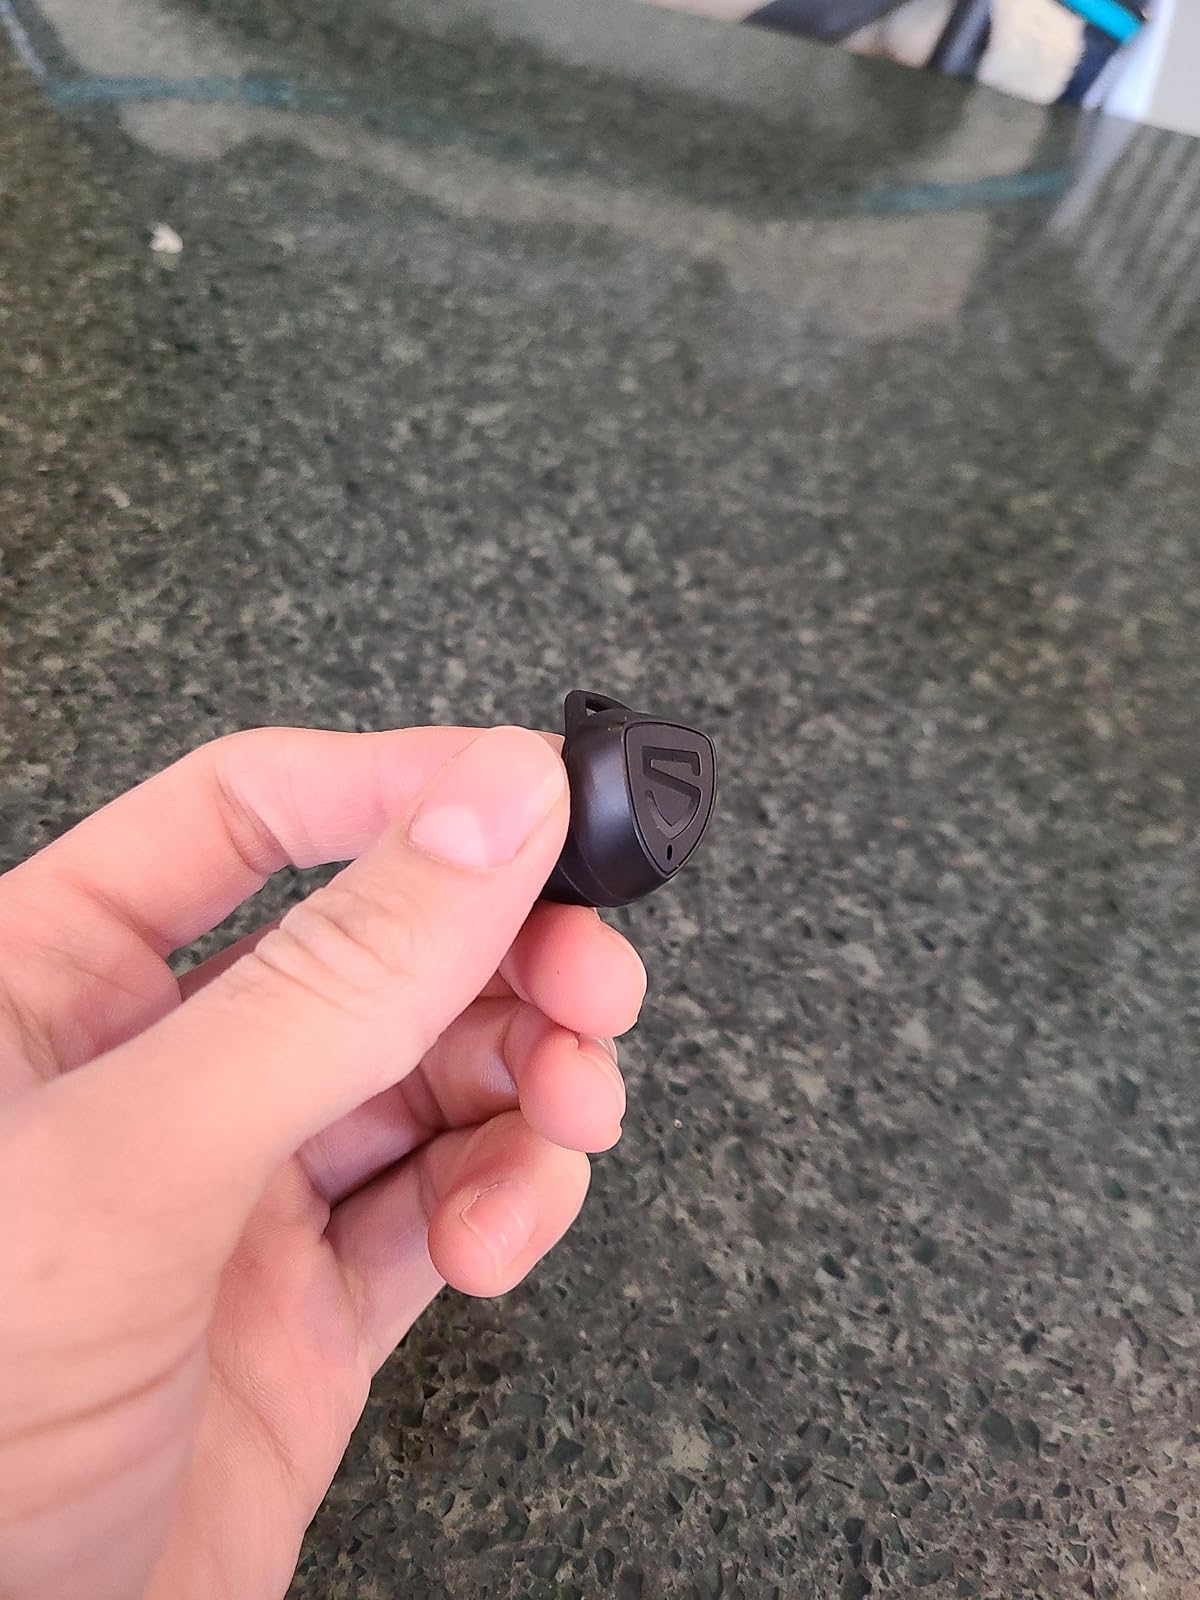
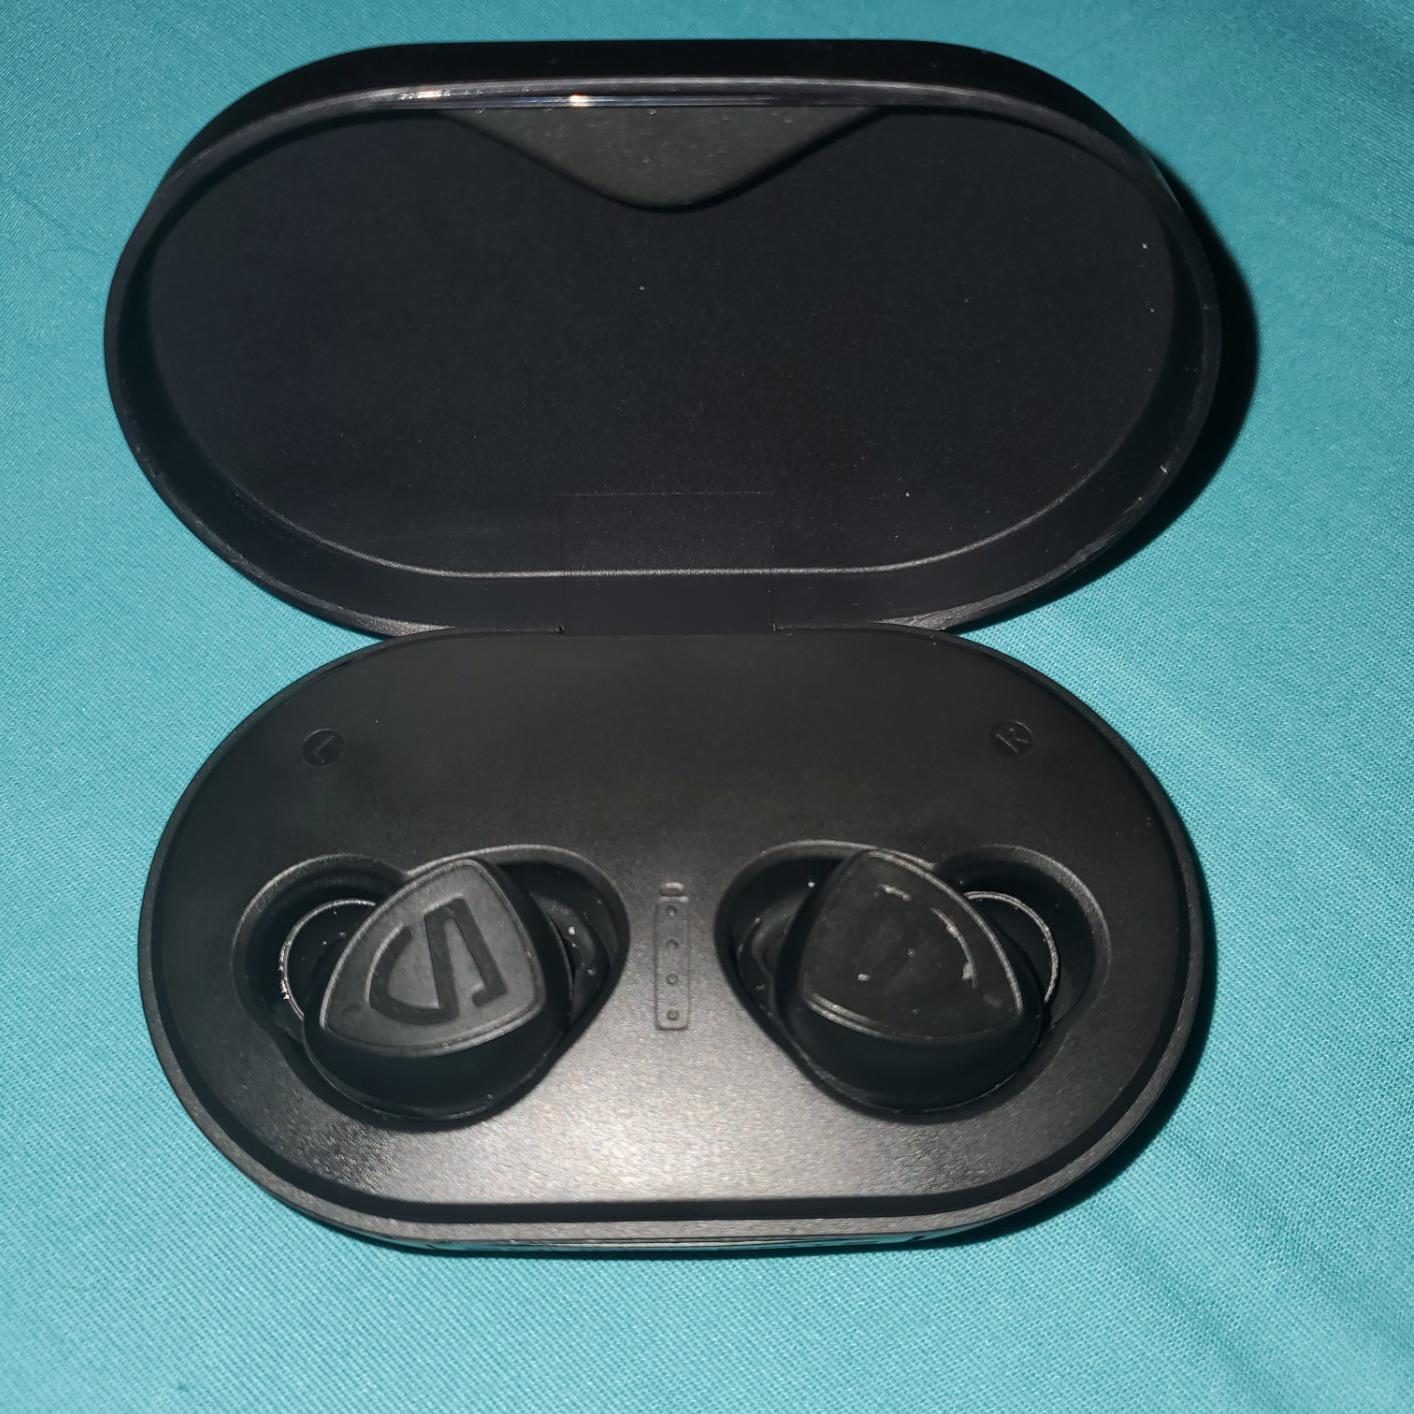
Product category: earbuds
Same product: yes